Postage stamps and postal history of Mount Athos

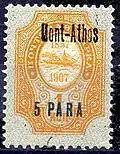
ROPIT stamp for Mount Athos

A Russian post office was established at Karyai in the last years of the 19th century. The post office used Russian stamps for the Levant. A series of stamps overprinted "Mont-Athos" was issued in 1910.